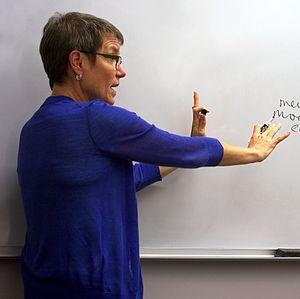
Sally Haslanger est une philosophe américaine. Elle enseigne au Massachusetts Institute of Technology et est titulaire de la chaire de philosophie Spinoza 2015 à l'université d'Amsterdam. Depuis 2009, elle dirige également un programme d'études sur les femmes et les genres au MIT.